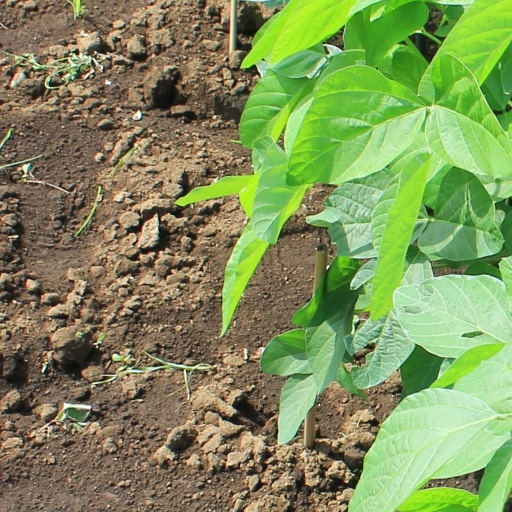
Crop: soybean